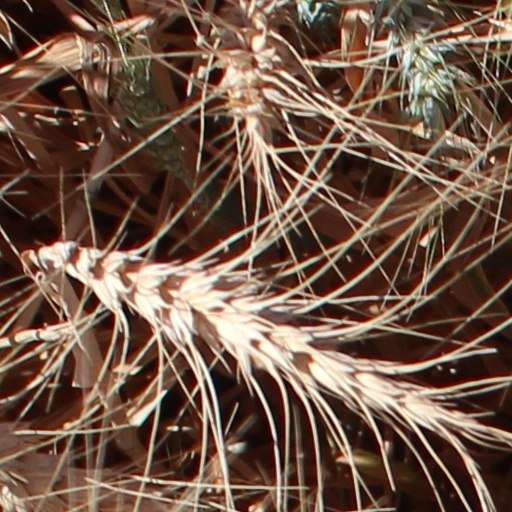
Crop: wheat